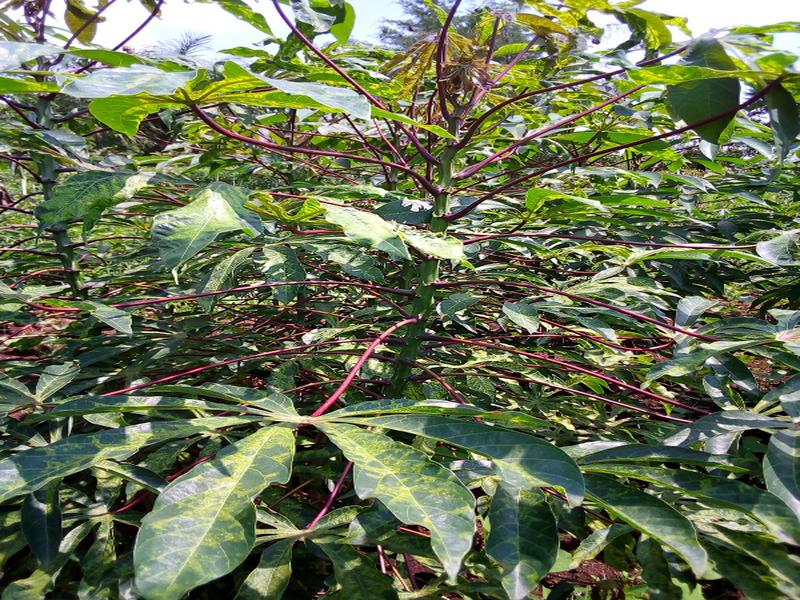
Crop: cassava
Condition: mosaic_disease